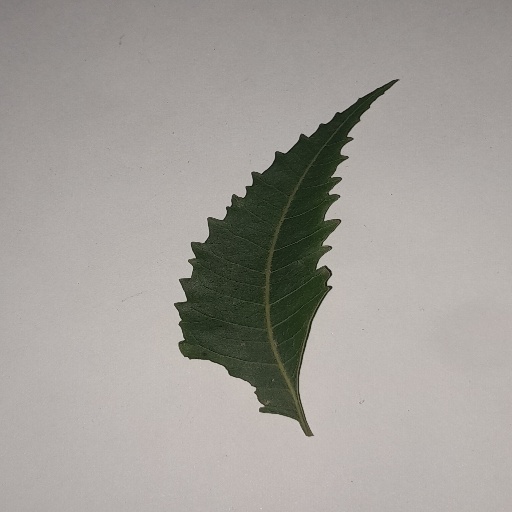
Species: Neem
Leaf condition: Shot Hole Leaf